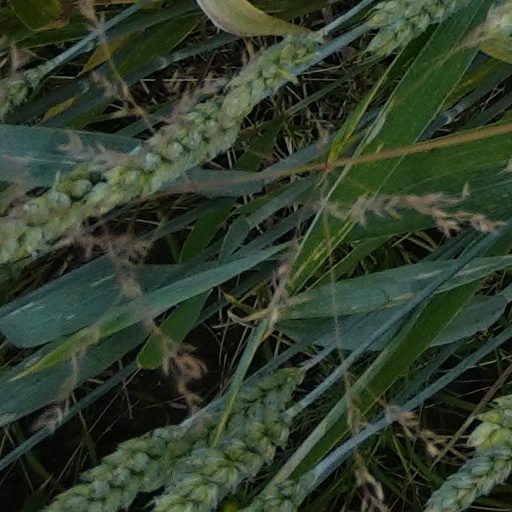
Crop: wheat